Lužická

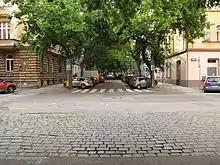
Lužická covered by the canopies of commons hackberry

Lužická is a name of the street in Prague 2, Czech Republic, which connects Budečská Street with Kaldská Street. It is a one way road from Budečská to Kladská. The street starts at Budečská and continues east, slightly uphill. It crosses Šumavská and Chodská and finally ends at Bratří Čapků Park. It continues further, but vehicles cannot proceed, since big concrete barricades were placed there. The street which is behind them is called Hradešínská. The Kladská elementary school is located at the corner of Lužická and Kladská. Violet parking zones are found in the first two blocks. There is a blue parking zone on the last block. The beautiful common hackberry (Celtis occidentalis) lines and shades the entire length of the whole street., Most of the houses date back to the 19th century. The street is named after the Lusatia (in Czech "Lužice"), region of Germany(that is recognized in historical records). It received its name back around 1900. Between 1940 and 1945 it was called Rankova, during the German occupation Lepold von Ranke. Before the creation of the street fields were found in the area. In 2011 the street was nominated as "Alley of the Year" because of the beautiful and peaceful rows of common hackberry.